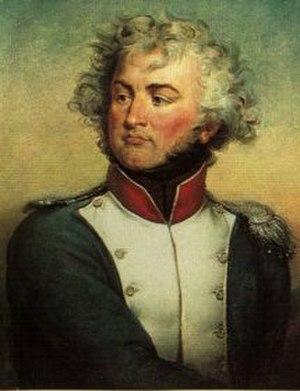
Cette liste non exhaustive répertorie les personnalités nées à Strasbourg.
Jean-Baptiste Kléber, né le 9 mars 1753 à Strasbourg et assassiné le 14 juin 1800 au Caire en Égypte, est un général français qui s'est illustré lors des guerres de la Révolution française, notamment lors de la guerre de Vendée et la campagne d'Égypte.